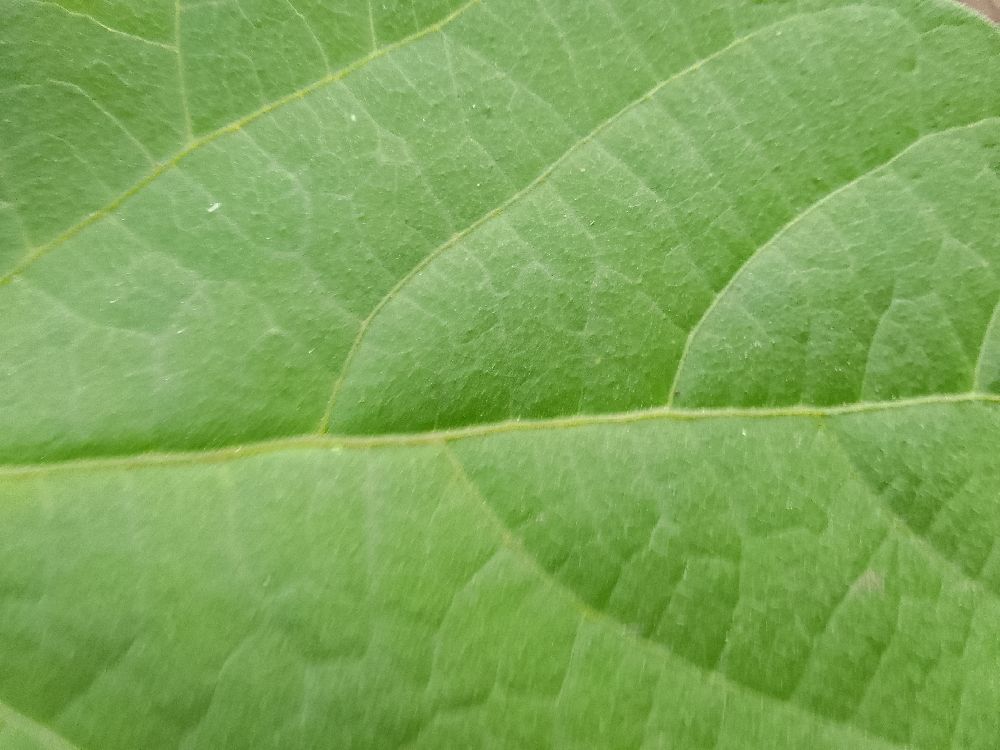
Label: healthy